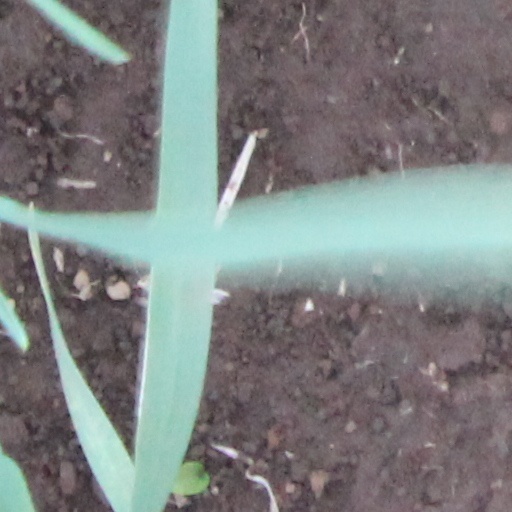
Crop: wheat